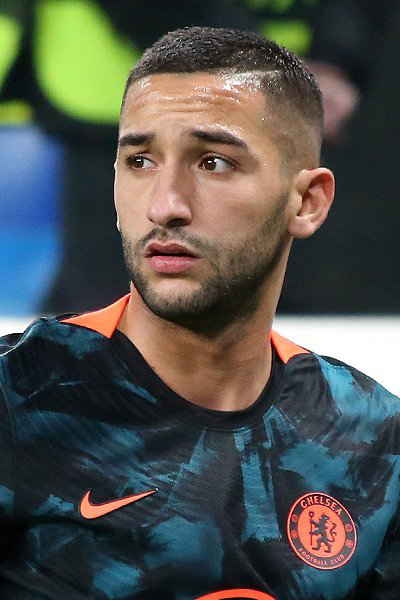
ฮะกีม ซิยาช

| name = ฮะกีม ซิยาช
| image = Hakim Ziyech 2021.jpg
| caption = ซิยาชกับสโมสรฟุตบอลเชลซี|เชลซีในปี ค.ศ. 2021
| fullname = ฮะกีม ซิยาช
| birth_place = โดรนเติน เนเธอร์แลนด์
| height = 1.80 เมตร
| position = กองกลาง#กองกลางตัวรุก|กองกลางตัวรุกกองกลาง#ปีก|ปีก
| currentclub = กาลาทาซาไรสปอร์คูลือบือ|กาลาทาซาไร
| clubnumber = 22
| youthyears1 = 2001–2004
| youthclubs1 = Reaal Dronten
| youthyears2 = 2004–2007
| youthclubs2 = ASV Dronten
| youthyears3 = 2007–2012
| youthclubs3 = สโมสรกีฬาเฮเรินเฟน|เฮเรินเฟน
| years1 = 2012–2013
| clubs1 = สโมสรกีฬาเฮเรินเฟน|เฮเรินเฟน 2
| caps1 = 33
| goals1 = 14
| years2 = 2012–2014
| clubs2 = สโมสรกีฬาเฮเรินเฟน|เฮเรินเฟน
| caps2 = 36
| goals2 = 11
| years3 = 2014–2016
| clubs3 = สโมสรฟุตบอลตเว็นเตอ|ตเว็นเตอ
| caps3 = 68
| goals3 = 30
| years4 = 2016–2020
| clubs4 = อาเอฟเซ อายักซ์|อายักซ์
| caps4 = 112
| goals4 = 39
| years5 = 2020–2024
| clubs5 = สโมสรฟุตบอลเชลซี|เชลซี
| caps5 = 64
| goals5 = 6
| years6 = 2023–2024
| clubs6 = → กาลาทาซาไรสปอร์คูลือบือ|กาลาทาซาไร (ยืมตัว)
| caps6 = 18
| goals6 = 6
| years7 = 2024–
| clubs7 = กาลาทาซาไรสปอร์คูลือบือ|กาลาทาซาไร
| caps7 = 0
| goals7 = 0
| nationalyears1 = 2012–2013
| nationalteam1 = Netherlands national under-21 football team|เนเธอร์แลนด์ อายุไม่เกิน 20 ปี
| nationalcaps1 = 3
| nationalgoals1 = 1
| nationalyears2 = 2013–2014
| nationalteam2 = Netherlands national under-21 football team|เนเธอร์แลนด์ อายุไม่เกิน 21 ปี
| nationalcaps2 = 3
| nationalgoals2 = 2
| nationalyears3 = 2015–
| nationalteam3 = ฟุตบอลทีมชาติโมร็อกโก|โมร็อกโก
| nationalcaps3 = 62
| nationalgoals3 = 23
ฮะกีม ซิยาช (; ; เกิด 19 มีนาคม ค.ศ. 1993) เป็นนักฟุตบอลสัญชาติชาติโมร็อกโกลงเล่นในตำแหน่งกองกลาง|ปีกและกองกลาง|กองกลางตัวรุกให้กับกาลาทาซาไรสปอร์คูลือบือ|กาลาทาซาไรโดยยืมตัวมาจากสโมสรฟุตบอลเชลซี|เชลซีและฟุตบอลทีมชาติโมร็อกโก|ทีมชาติโมร็อกโก
ซิยาชเป็นที่รู้จักจากการทำประตูที่เด็ดขาด การผ่านบอล ส่งลูกระยะไกลและความสามารถในการยิงลูกฟรีคิก ในปี 2019 ซิยาชได้รับการคัดเลือกให้เป็นหนึ่งในผู้เล่นที่ดีที่สุดยี่สิบคนในยูฟ่าแชมเปียนส์ลีก ฤดูกาล 2018–19 และปลายปีเดียวกันนี้เองเดอะการ์เดียนจัดให้เขาอยู่ในอันดับที่ 29 ในรายชื่อ 100 นักฟุตบอลที่ดีที่สุดในโลก
== อ้างอิง ==
== แหล่งข้อมูลอื่น ==
* Profile at the Galatasaray S.K. website
*
* Hakim Ziyech at "Voetbal International"
* Netherlands U21 stats at OnsOranje
*
Navboxes
| title = ทีมชาติโมร็อกโก
| bg = #BA1219
| fg = white
| bordercolor = #006233
หมวดหมู่:นักฟุตบอลชาวดัตช์
หมวดหมู่:นักฟุตบอลชาวโมร็อกโก
หมวดหมู่:นักฟุตบอลทีมชาติโมร็อกโก
หมวดหมู่:ผู้เล่นอาเอฟเซ อายักซ์
หมวดหมู่:ผู้เล่นในเอเรอดีวีซี
หมวดหมู่:ผู้เล่นในพรีเมียร์ลีก
หมวดหมู่:ผู้เล่นสโมสรฟุตบอลเชลซี
หมวดหมู่:ผู้เล่นในฟุตบอลโลก 2018
หมวดหมู่:ผู้เล่นในฟุตบอลโลก 2022
หมวดหมู่:กองกลางฟุตบอล
หมวดหมู่:ผู้เล่นสโมสรฟุตบอลตเว็นเตอ
หมวดหมู่:ผู้เล่นในชุดชนะเลิศยูฟ่าแชมเปียนส์ลีก
หมวดหมู่:ผู้เล่นในแอฟริกาคัพออฟเนชันส์ 2019
หมวดหมู่:ชาวดัตช์เชื้อสายโมร็อกโก
หมวดหมู่:บุคคลจากจังหวัดเฟลโฟลันด์